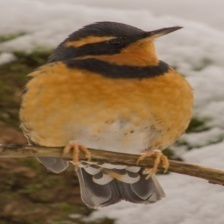
Species: VARIED THRUSH
Scientific name: IXOREUS NAEVIUS